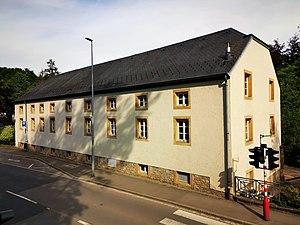
Luxembourg, Bonnevoie. Bâtiment ""Kofferfabrick"", ancienne fonderie."